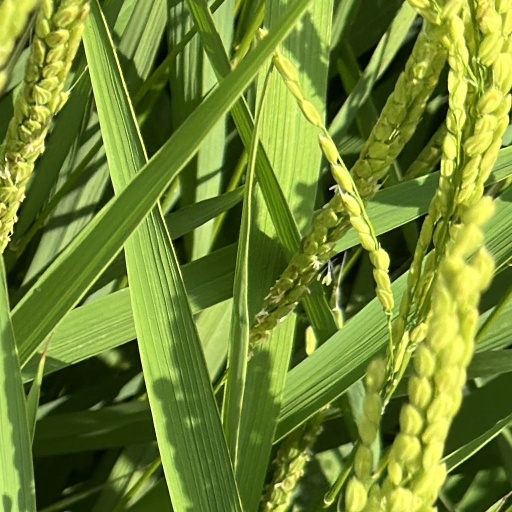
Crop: rice